Louisiana

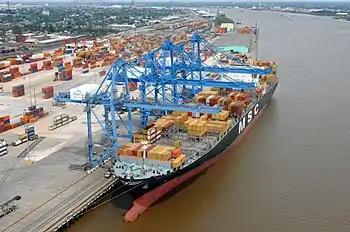
Cargo ship at the Port of New Orleans

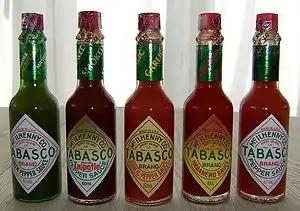
Tabasco varieties produced in Louisiana

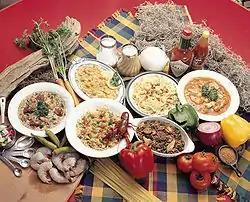
Typical dishes of Louisiana Creole cuisine

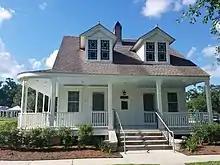
El Museo de los Isleños (Isleño Museum) in Saint Bernard

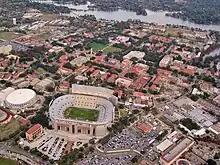
Aerial view of Louisiana State University's flagship campus

Louisiana is bordered to the west by Texas; to the north by Arkansas; to the east by Mississippi; and to the south by the Gulf of Mexico. The state may properly be divided into two parts, the uplands of the north (the region of North Louisiana), and the alluvial along the coast (the Central Louisiana, Acadiana, Florida Parishes, and Greater New Orleans regions). The alluvial region includes low swamp lands, coastal marshlands and beaches, and barrier islands that cover about . This area lies principally along the Gulf of Mexico and the Mississippi River, which traverses the state from north to south for a distance of about and empties into the Gulf of Mexico; also in the state are the Red River; the Ouachita River and its branches; and other minor streams (some of which are called bayous).